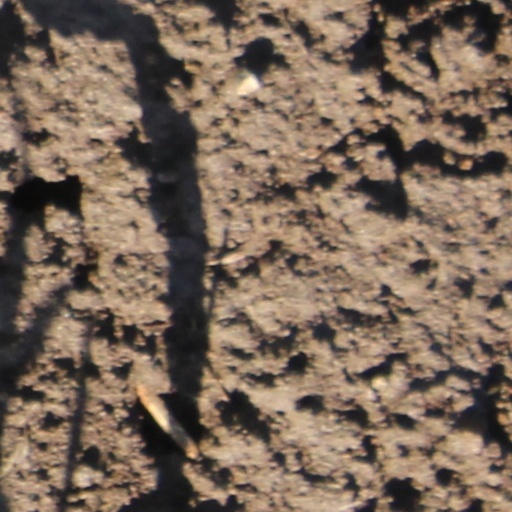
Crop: wheat